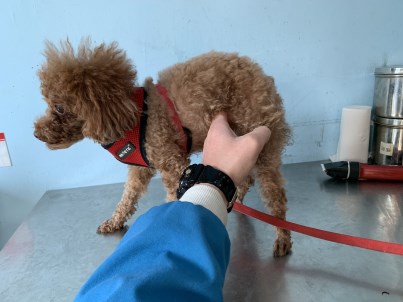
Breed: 7449-n000128-teddy